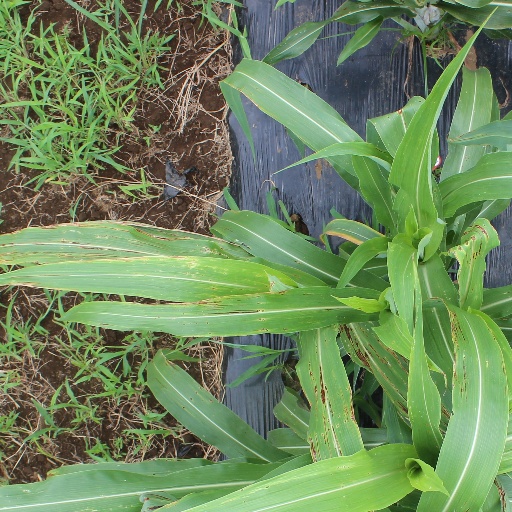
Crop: sorghum